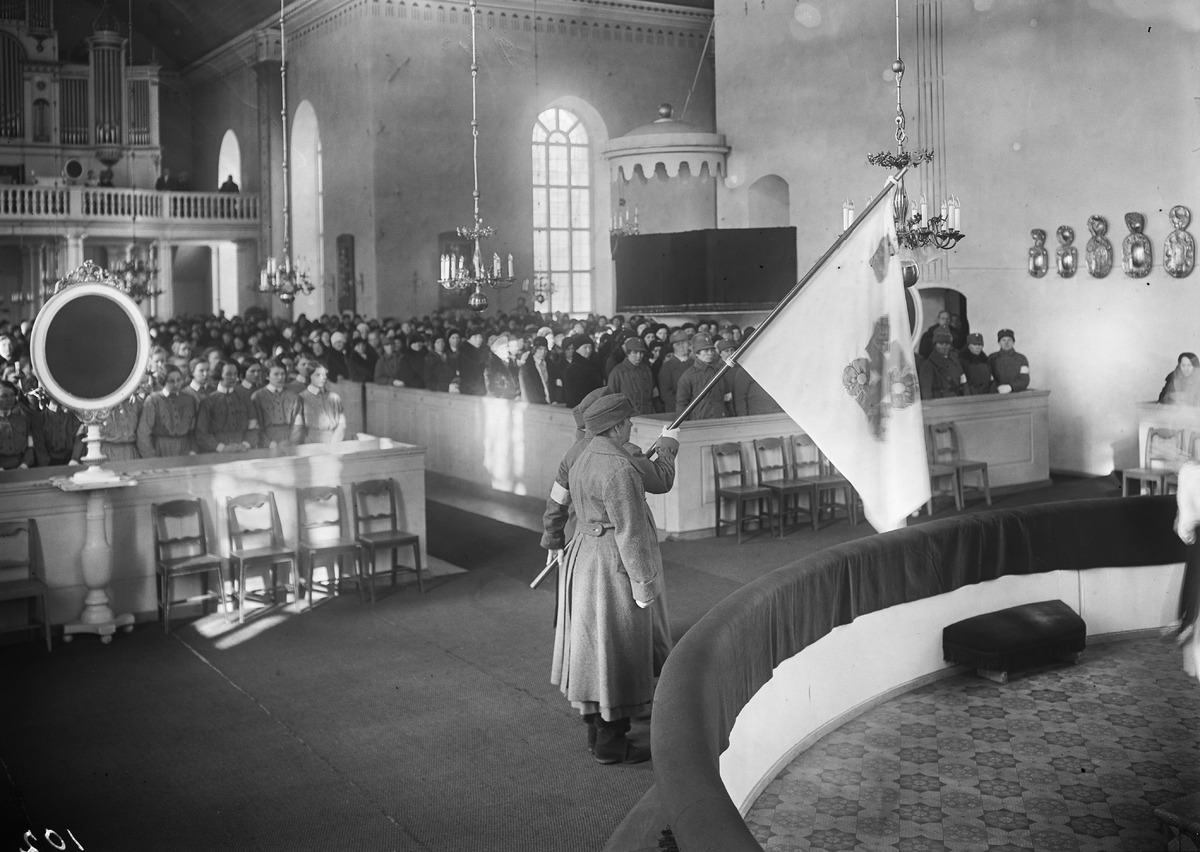
Oulun Lotta Svärd -piirin 10-vuotisjuhla Oulun tuomiokirkossa
10th anniversary of Oulu's Lotta Svärd organisation at Oulu cathedral
sisällön kuvaus: Oulun Lotta Svärd -piirin 10-vuotisjuhla 28.2.1932. Piirin uuden lipun vihkiminen Oulun tuomiokirkossa. content description: 10th anniversary of Oulu's Lotta Svärd organisation on February 28, 1932. Inauguration of the district's new flag at Oulu cathedral.
Vuosi: 1932
Paikka: Suomi, Oulu, Suomi, Pohjois-Pohjanmaa, Oulu
Aiheet: sisäkuva; ryhmäkuva; kirkot; kirkkorakennukset; tuomiokirkot; lotat; naisjärjestöt; maanpuolustusjärjestöt; merkkipäivät; järjestöliput; cathedral; church; anniversary; paramilitary; flag